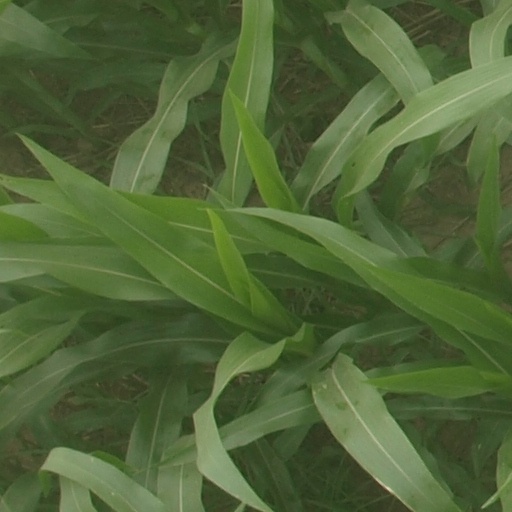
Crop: maize; corn